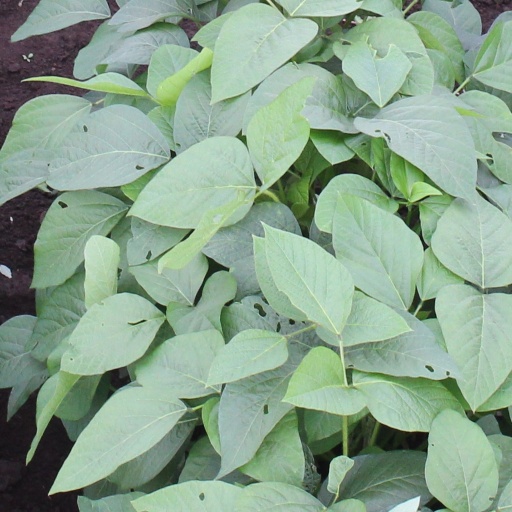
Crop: soybean